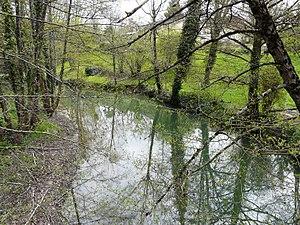
Le ruisseau de la Conne en amont du pont de la route départementale 37, Bergerac, Dordogne, France.
La Conne est un ruisseau français, affluent de la Dordogne, qui coule dans le département de la Dordogne.